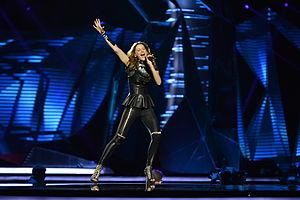
La Slovénie participe au Concours Eurovision de la chanson, depuis sa trente-huitième édition, en 1993, et ne l’a encore jamais remporté.